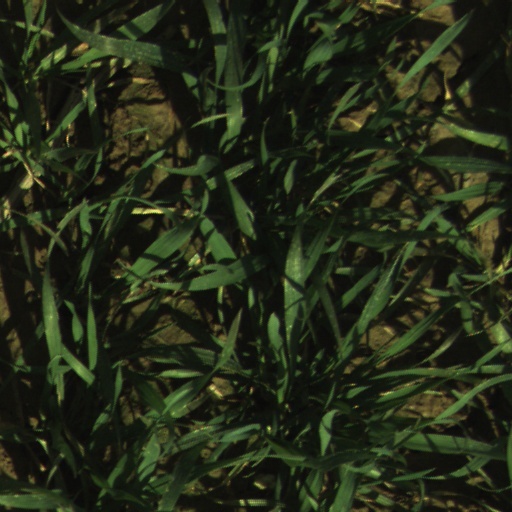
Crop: wheat